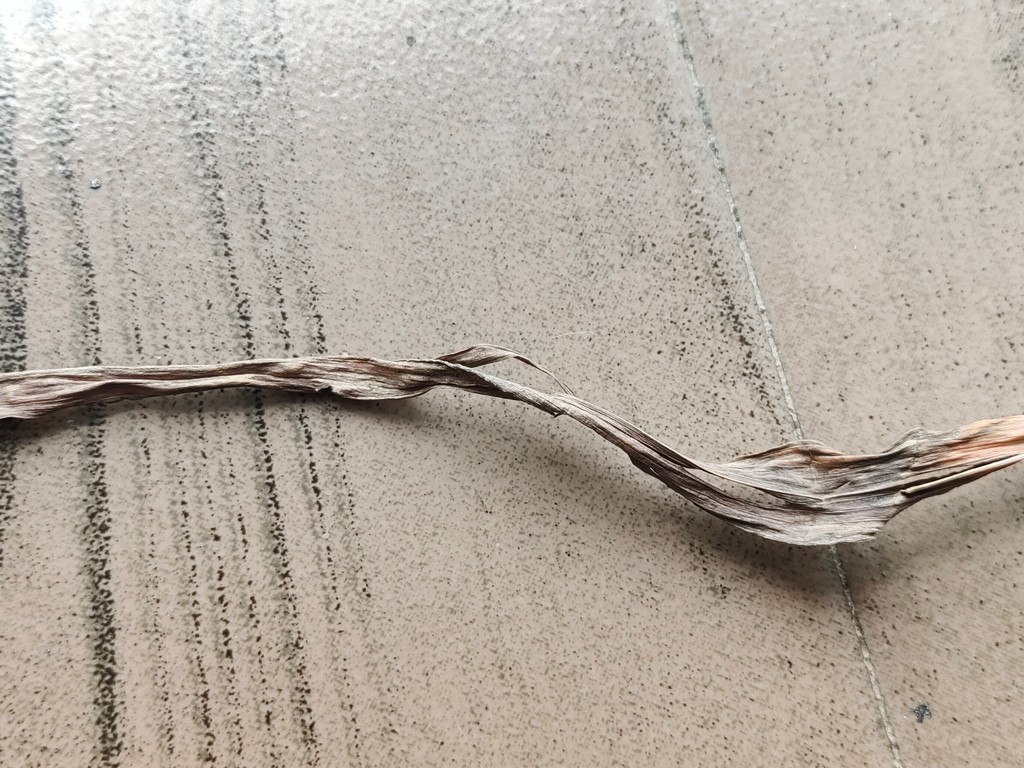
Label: Dried